Kumakichi Nakajima

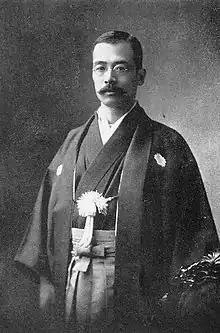

Baron was an entrepreneur, politician and cabinet minister in the pre-war Empire of Japan.